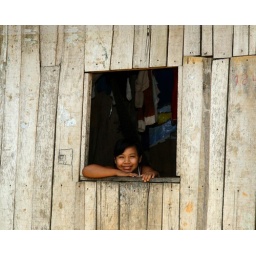
A smiling girl watches us from a window in a village outside of Iquitos.